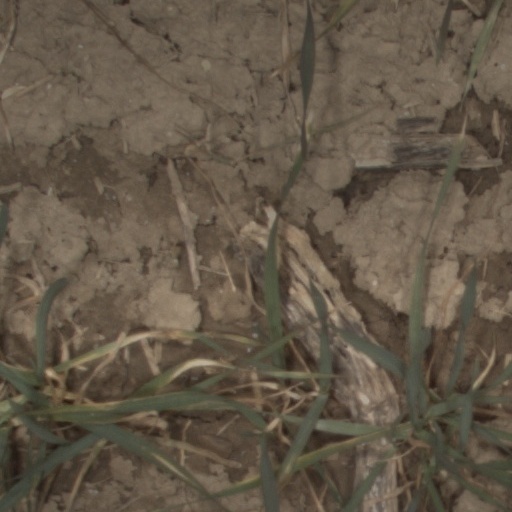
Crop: wheat